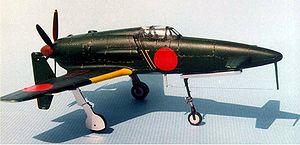
Le Kyūshū J7W1 est un chasseur expérimental japonais portant un plan canard construit par Watanabe entre 1944 et 1945. Il ne vola qu'une seule fois. Il avait une forme futuriste : le moteur et les ailes étaient à l'arrière. Il possédait 4 canons de 30 mm dans le nez. S'il avait participé à la guerre du Pacifique, il aurait été considéré comme l'un des appareils les mieux armés du Pacifique.